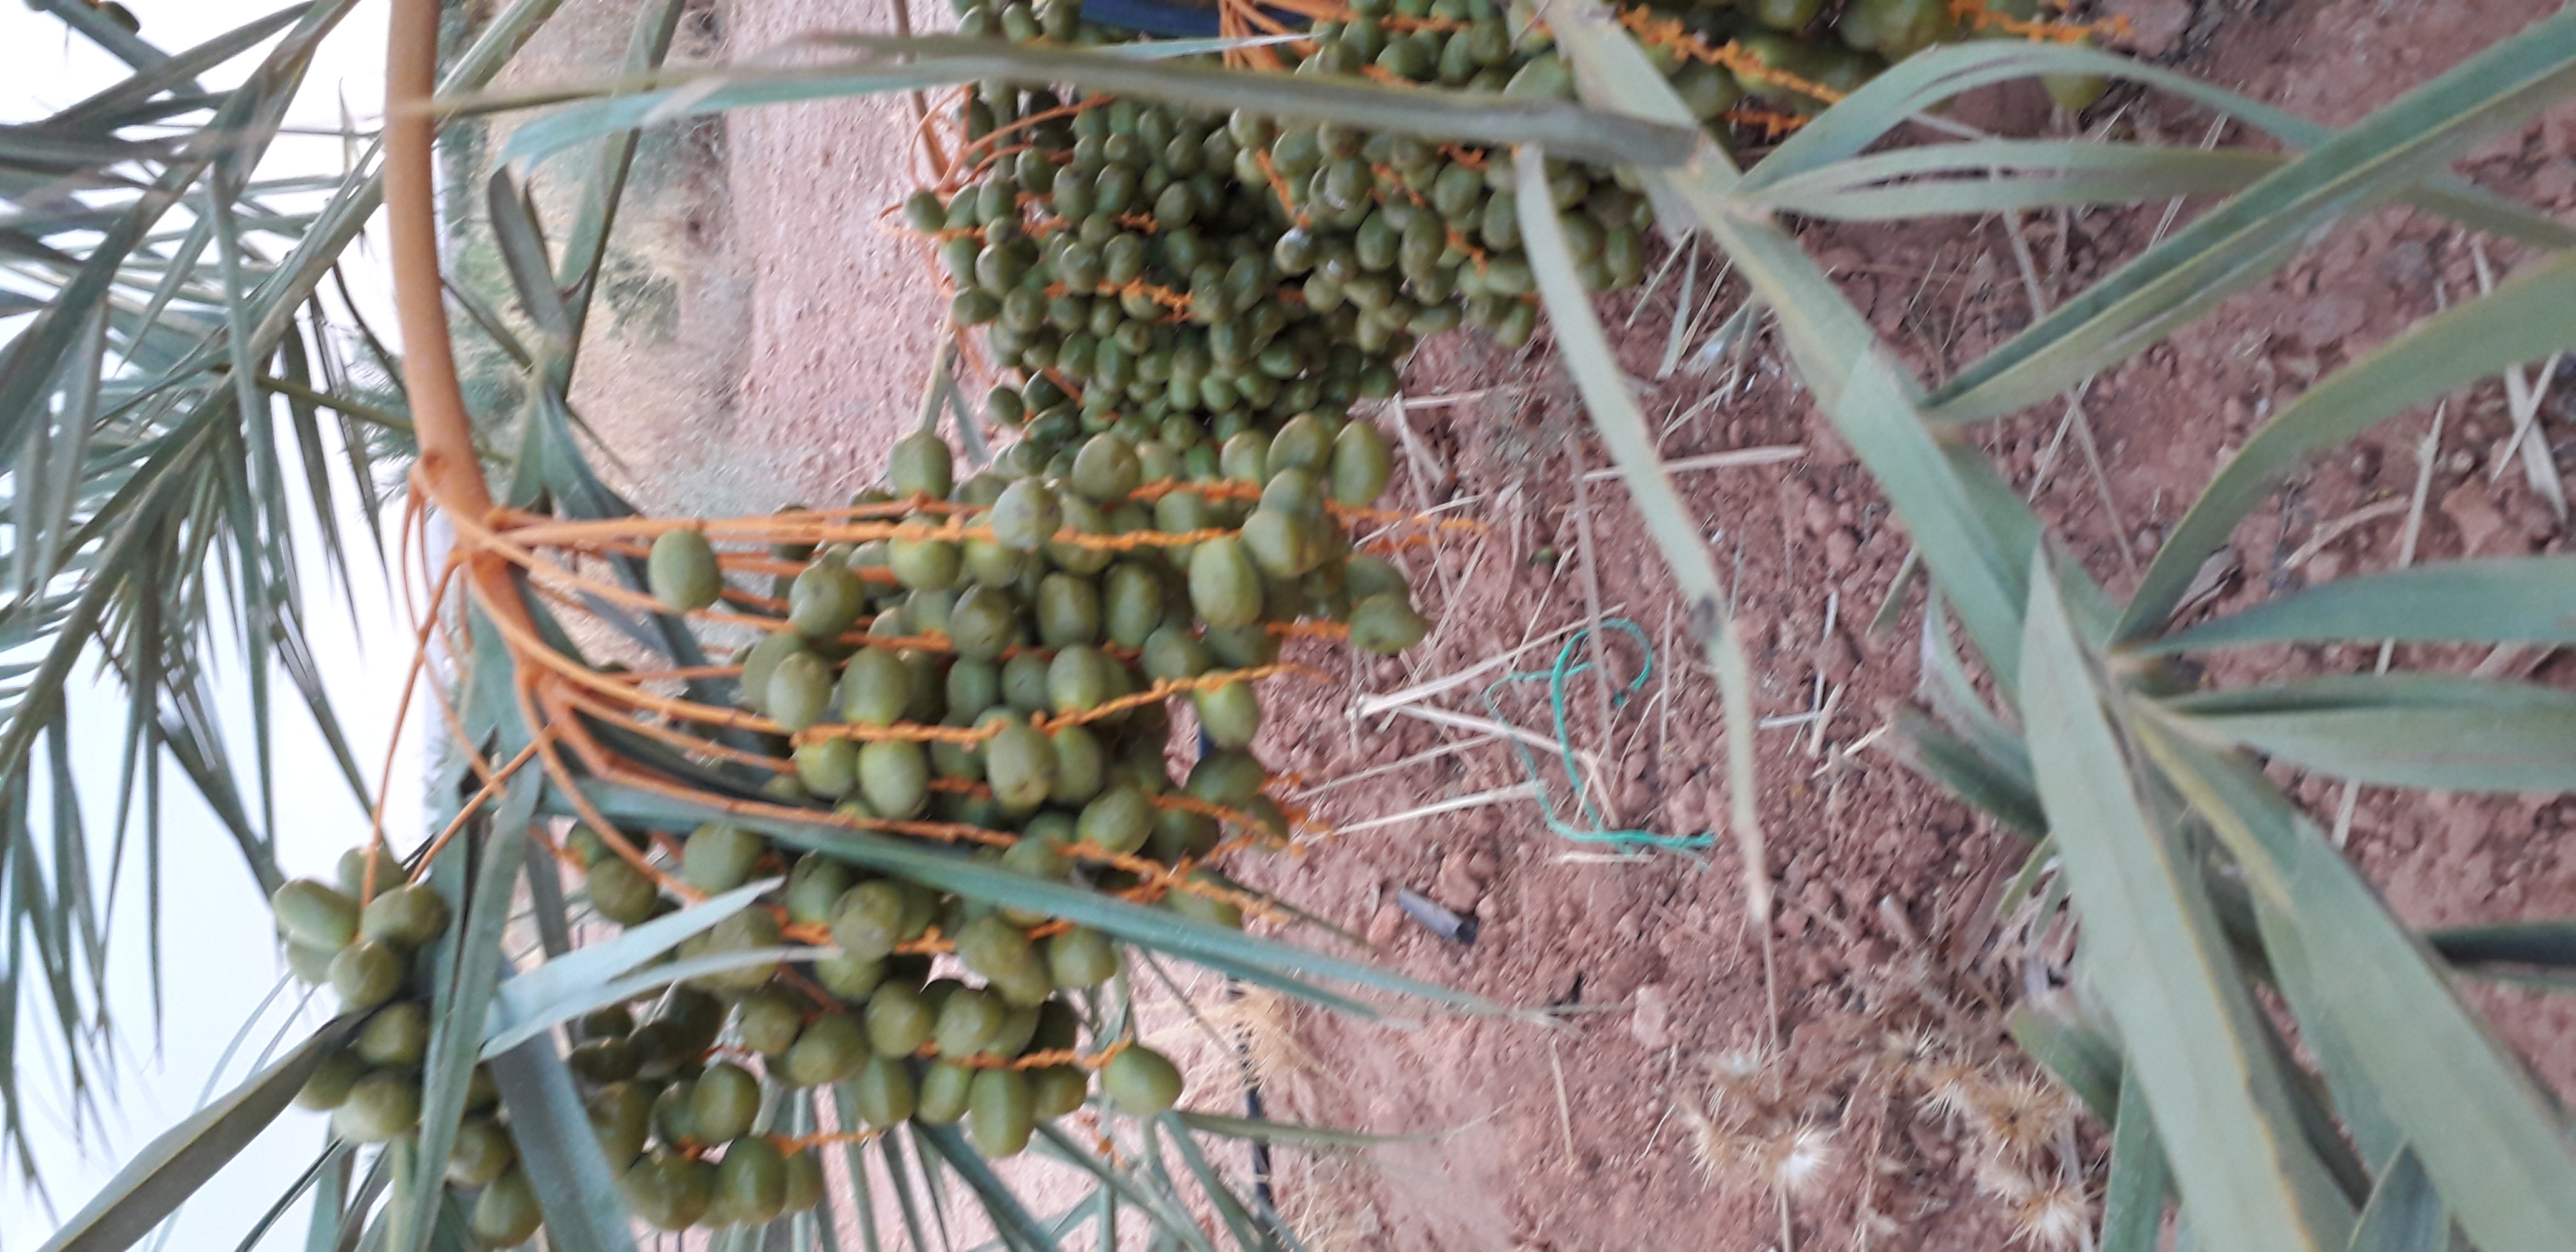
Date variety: Boufagous